Pino Caruso

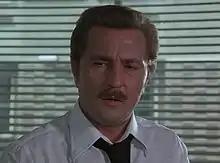
Caruso in "The Sunday Woman" (1975)

Giuseppe Caruso (12 October 1934 – 7 March 2019), best known as Pino Caruso, was an Italian actor, author and television personality.